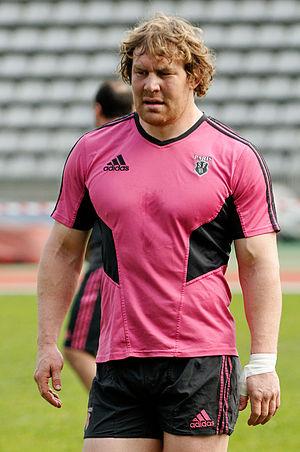
Aled de Malmanche pendant la séance d'entraînement du Stade Français au Stade Charléty, Paris le 3 avril 2012.
Aled de Malmanche, né le 11 septembre 1984 à Palmerston North, est un joueur de rugby à XV qui joue pour les All Blacks depuis 2009. Il évolue au poste de talonneur ou de pilier, il mesure 1,85 m pour 113 kg.